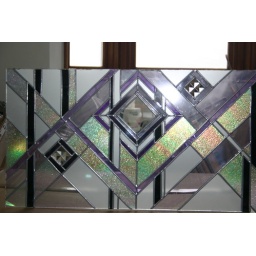
stained glass window for over the front door.